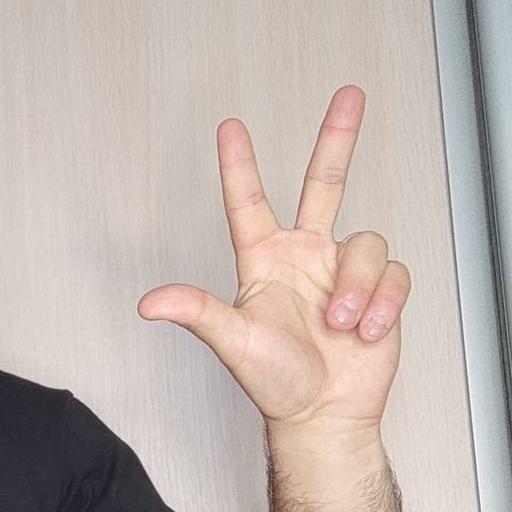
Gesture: three2